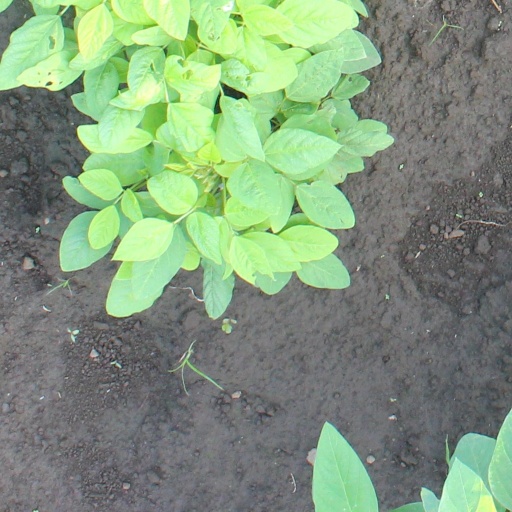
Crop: soybean